Darryl Neilson

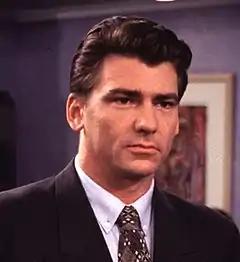

Darryl Neilson is a fictional character in the New Zealand soap opera Shortland Street. Appearing sporadically, Darryl made several recurring appearance from 1992 to the character's death in 1995. He was portrayed by Mark Ferguson.